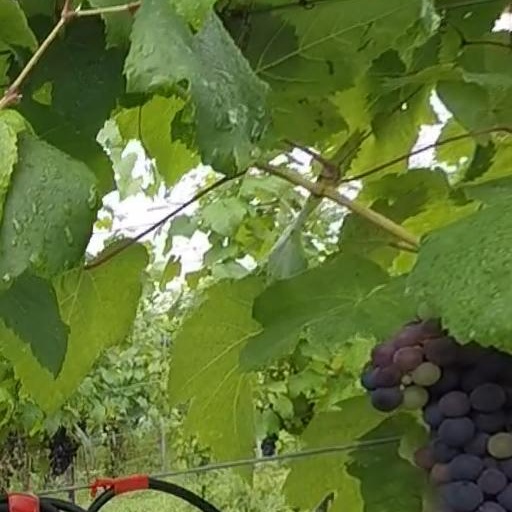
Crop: grape